Seattle Public Library

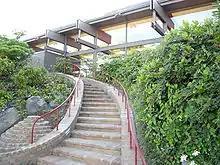
Stairs lead up through a garden to the Magnolia library

Seattle suffered heavily in the Great Depression. The Library's official website describes the Library as having been "pummeled" in this period of "soaring demands and evaporating resources". In 1930, a 10-year-plan announced an "urgent" need for a $1.2 million bond issue to expand the Central Library. In the event, nothing of the sort happened. During the Depression, the Central Library became a refuge for the jobless. Library circulation hit record heights, passing 4 million in 1932. Meanwhile, budgets were cut, employees were laid off, and programs were terminated. The Library's 1939 budget was $40,000 less than its 1931 budget.